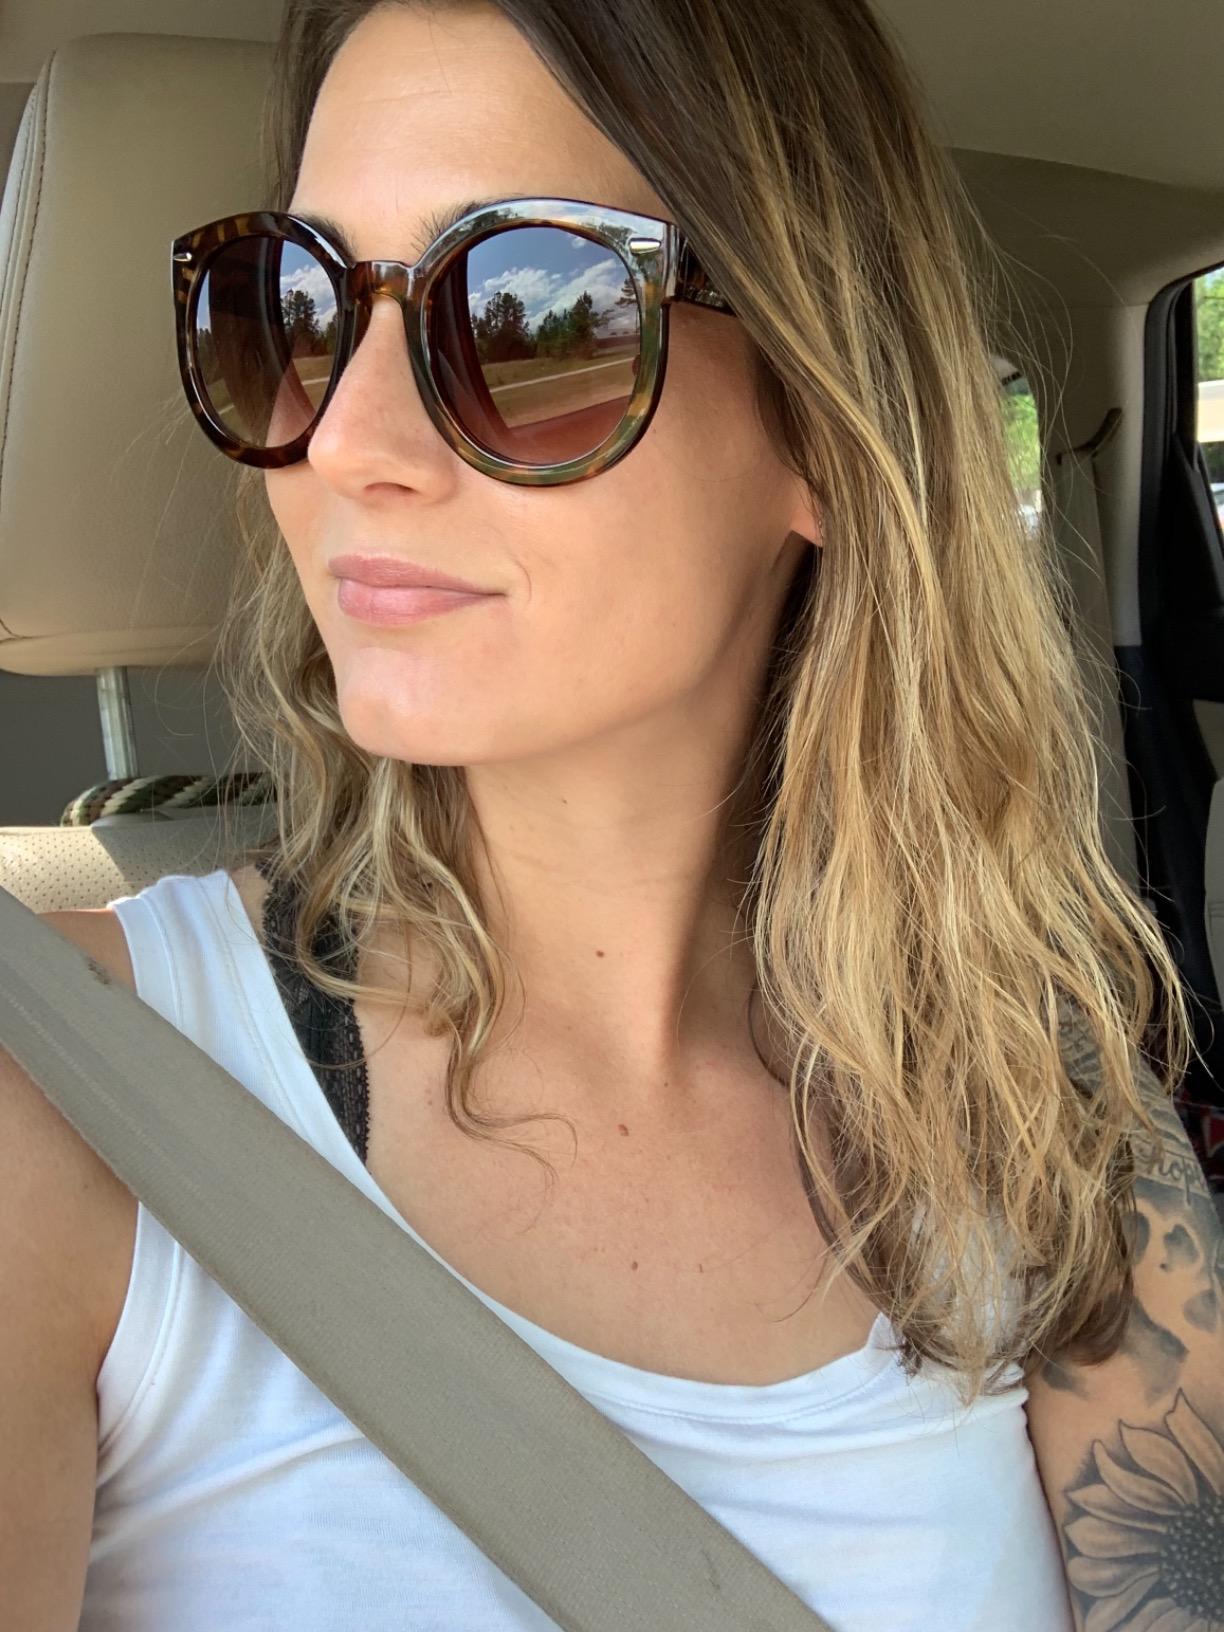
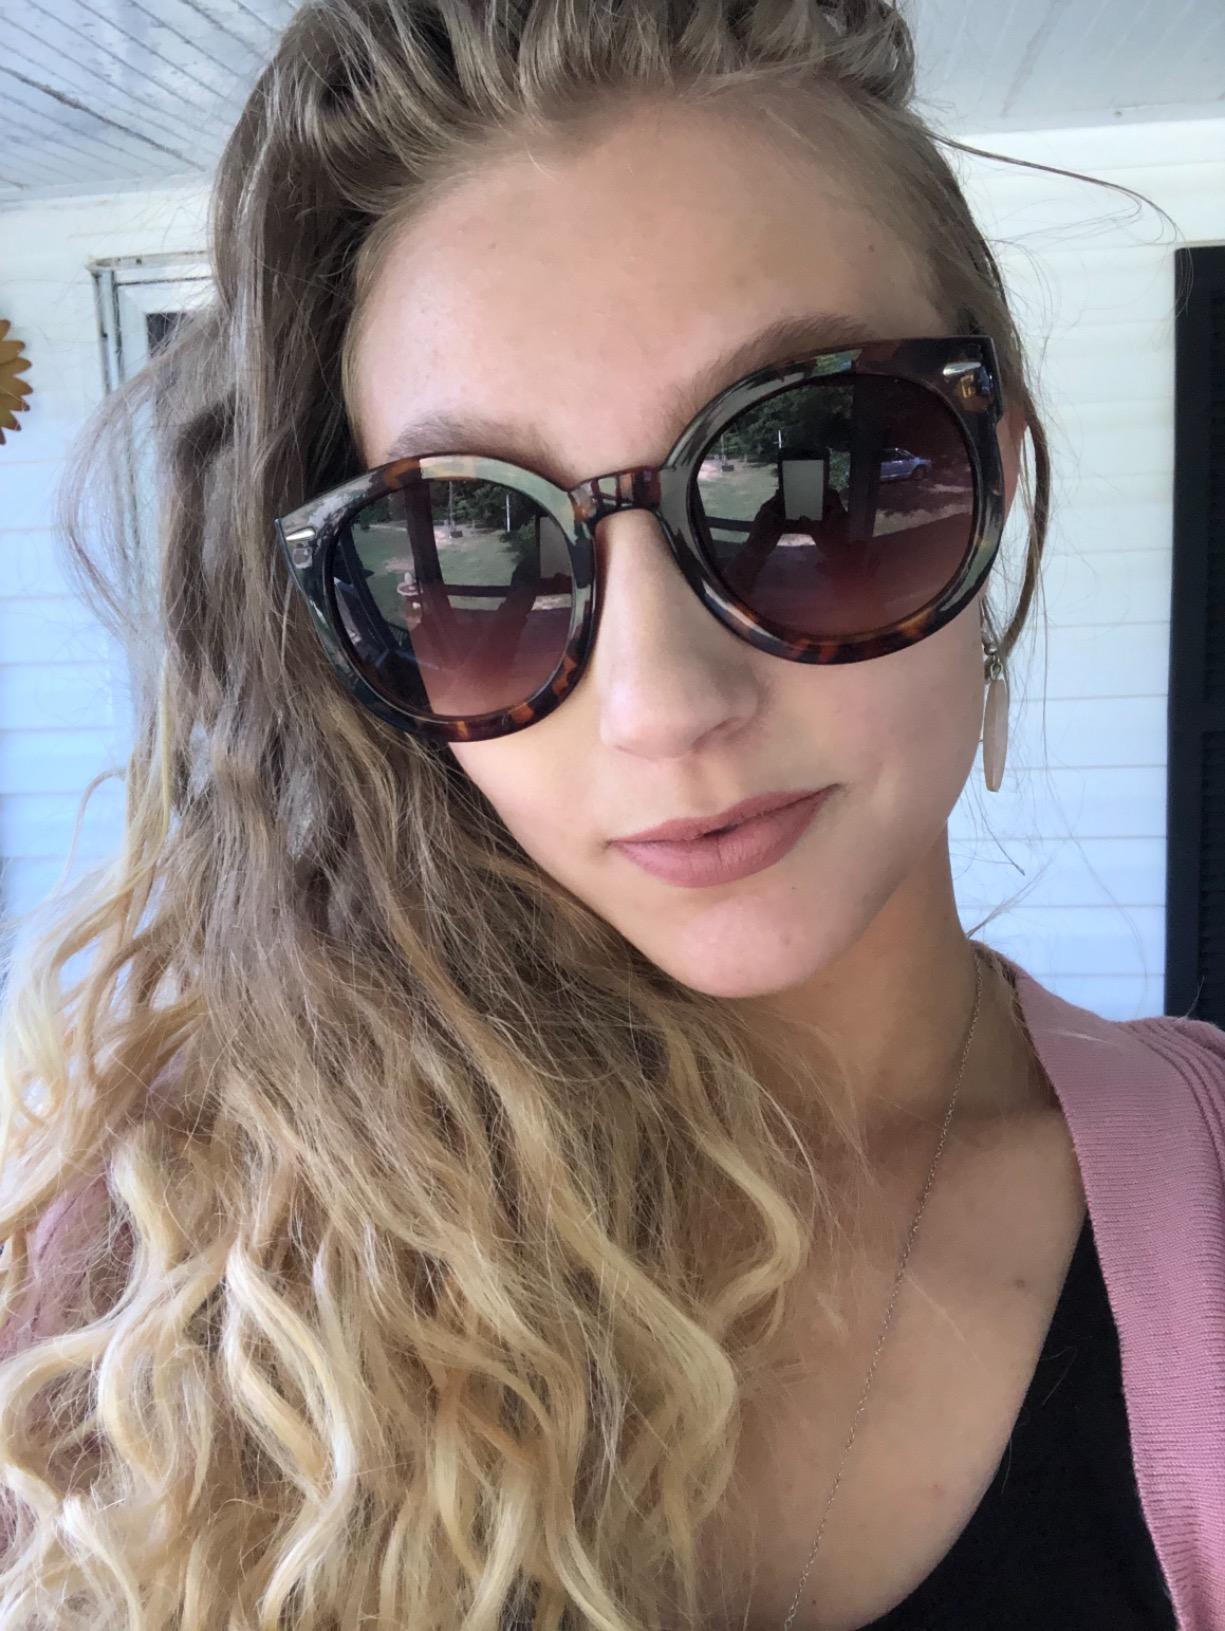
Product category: accessories_sunglasses
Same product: yes